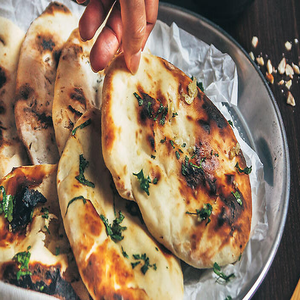
Dish: naan